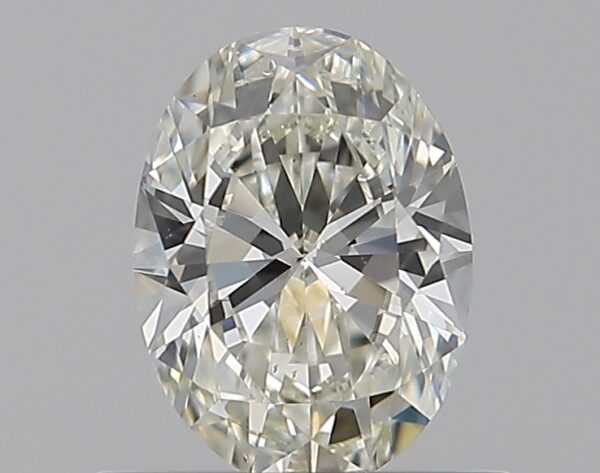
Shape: oval
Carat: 0.61
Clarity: VS2
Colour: J
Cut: EX
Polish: EX
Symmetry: VG
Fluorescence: F
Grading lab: GIA
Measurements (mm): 6.52 x 4.81 x 2.89